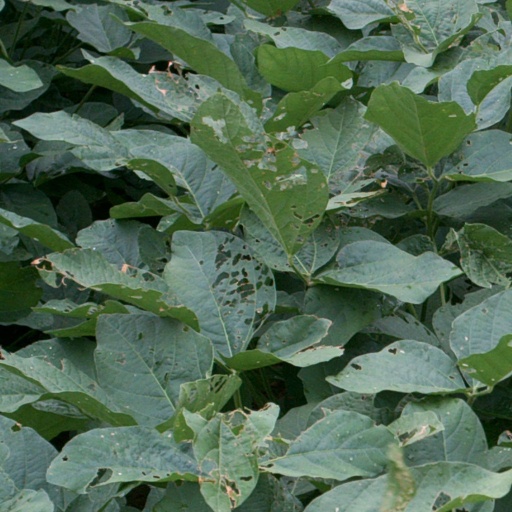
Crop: soybean